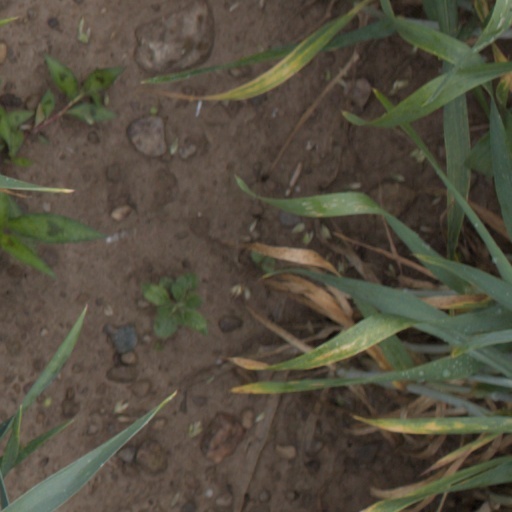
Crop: wheat